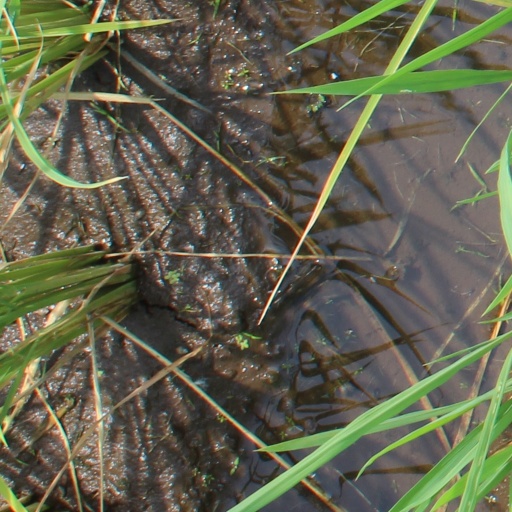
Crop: rice